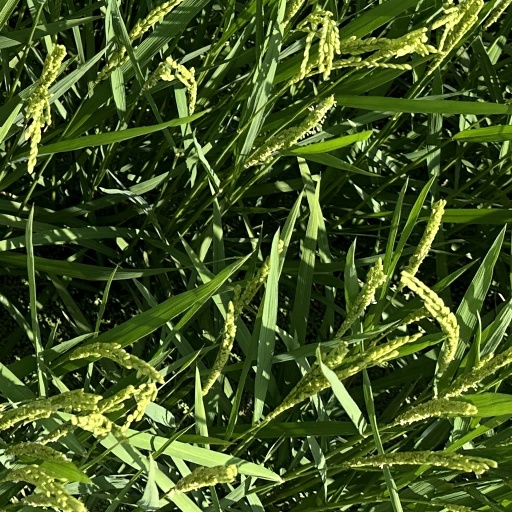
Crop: rice